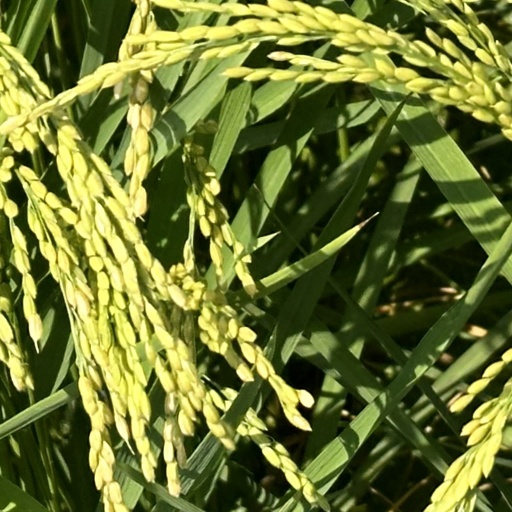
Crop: rice